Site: brandenburg
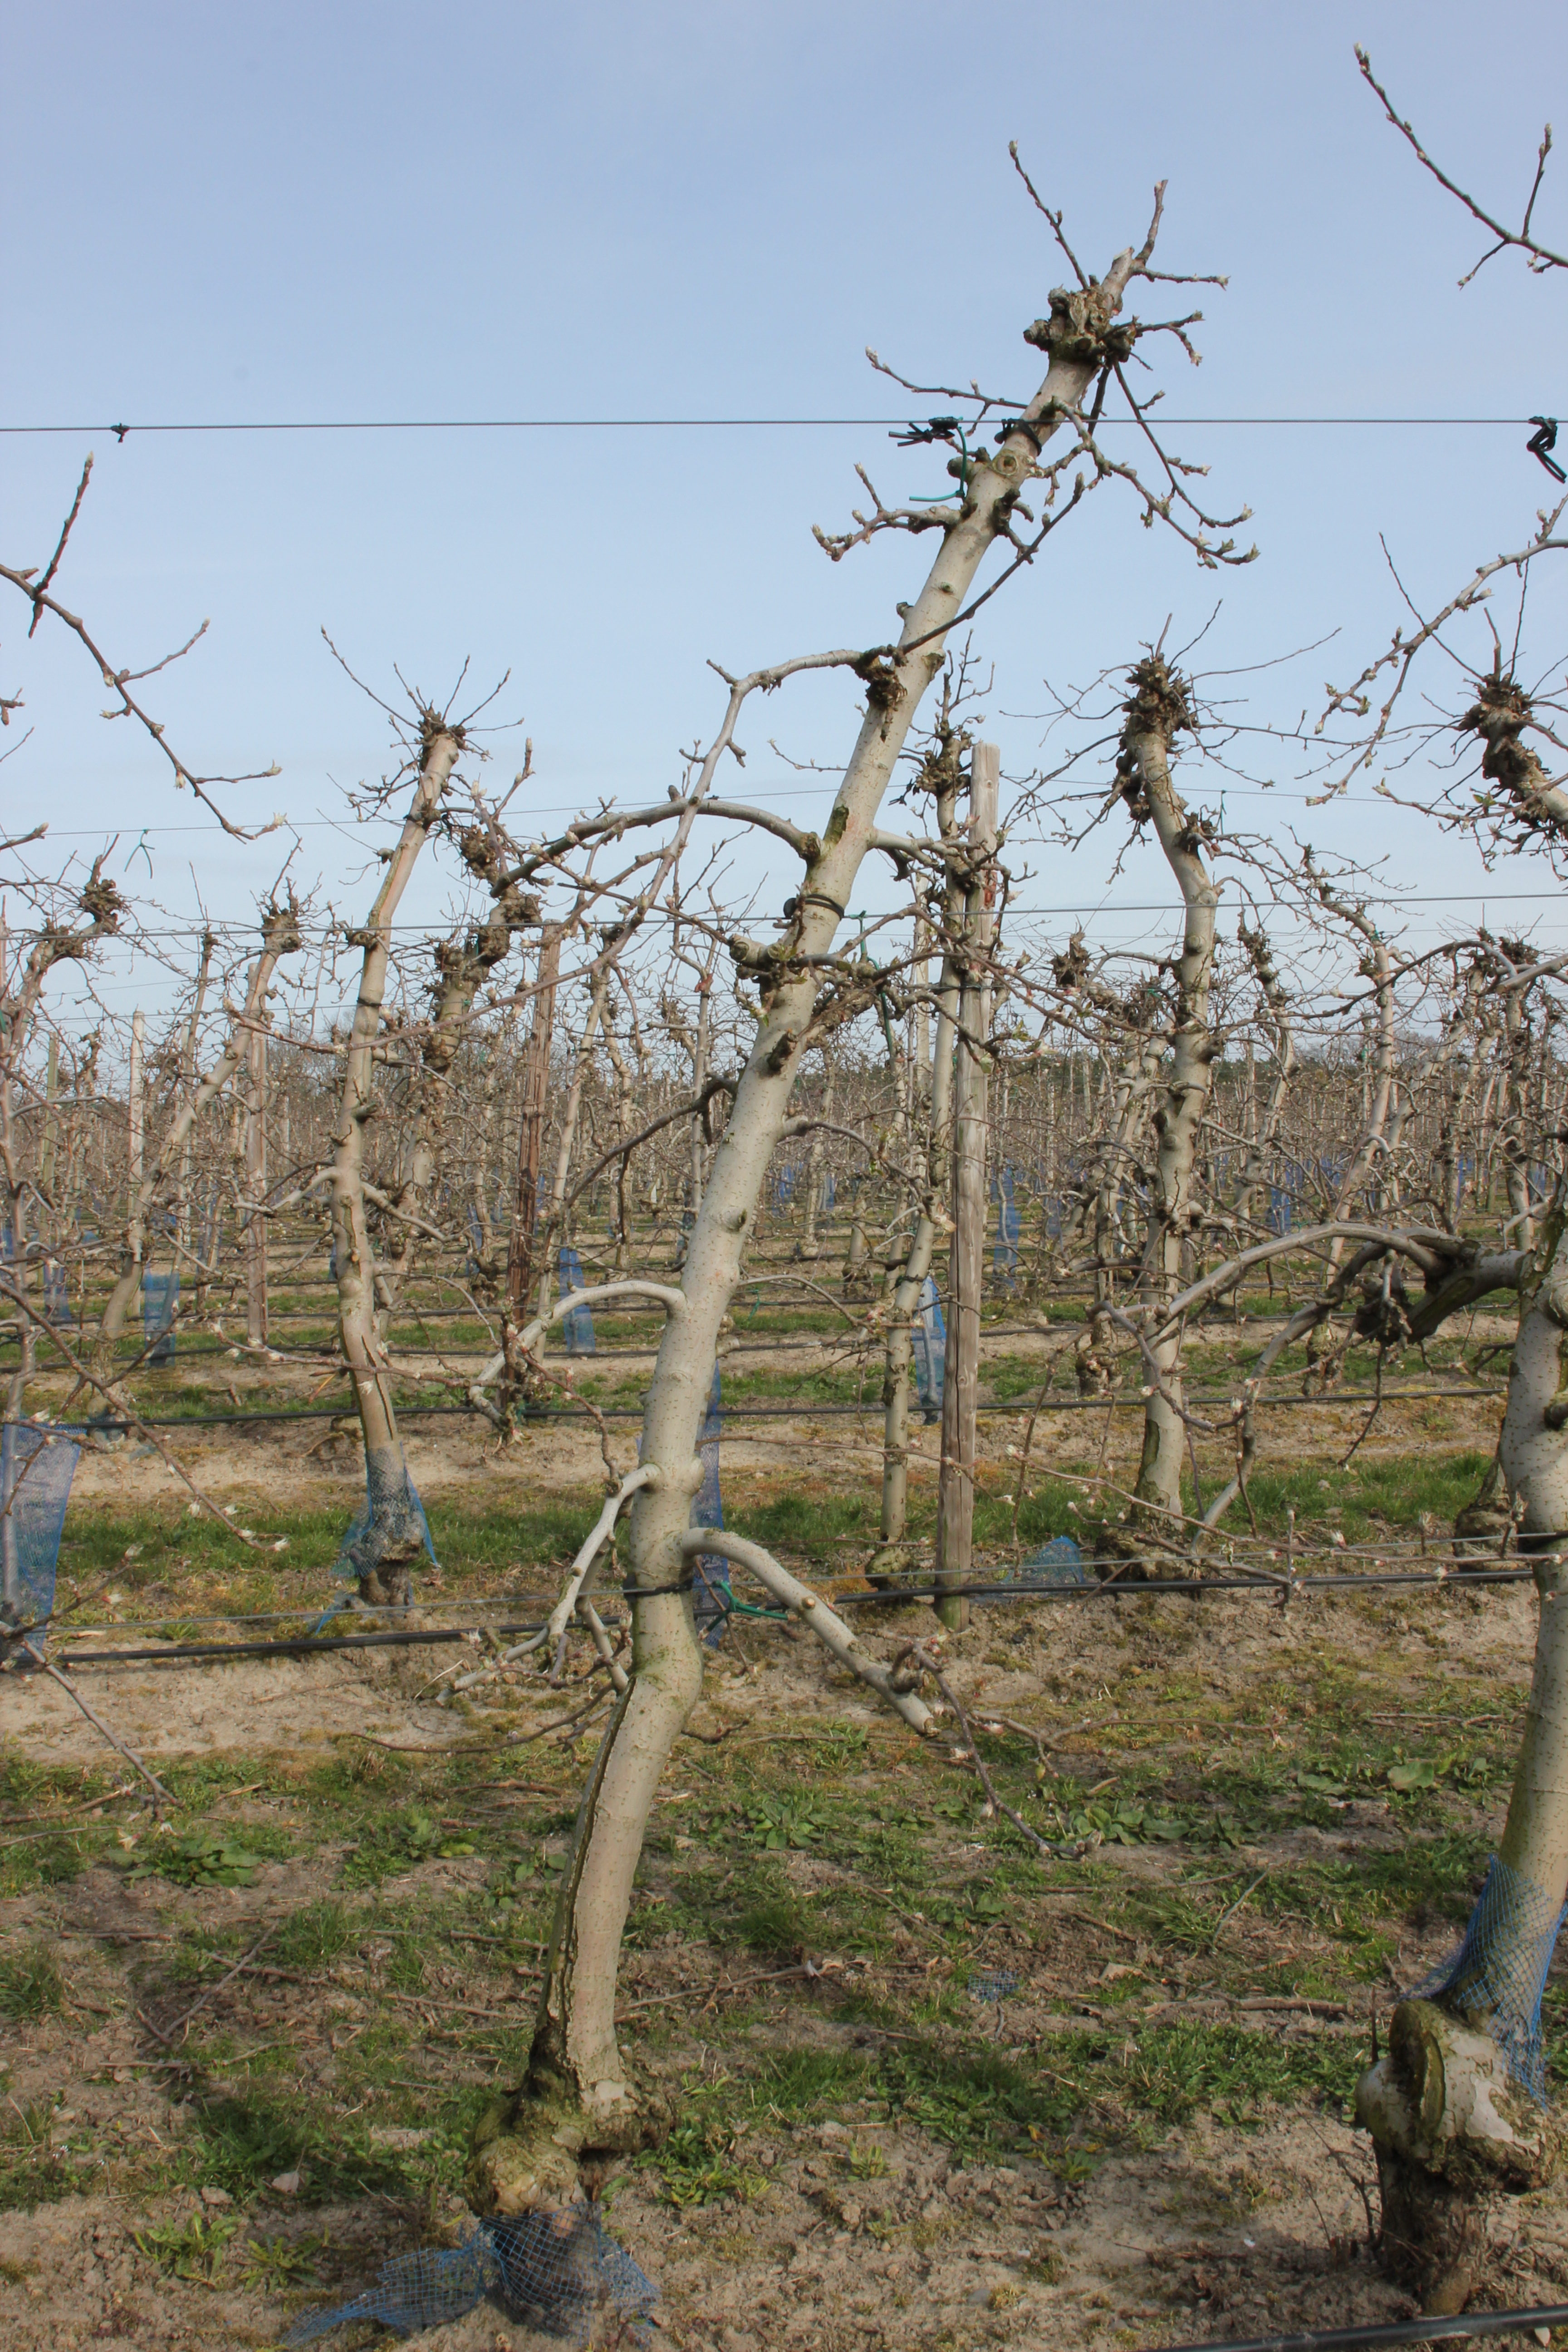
Growth stage (BBCH 54): Inflorescence emergence